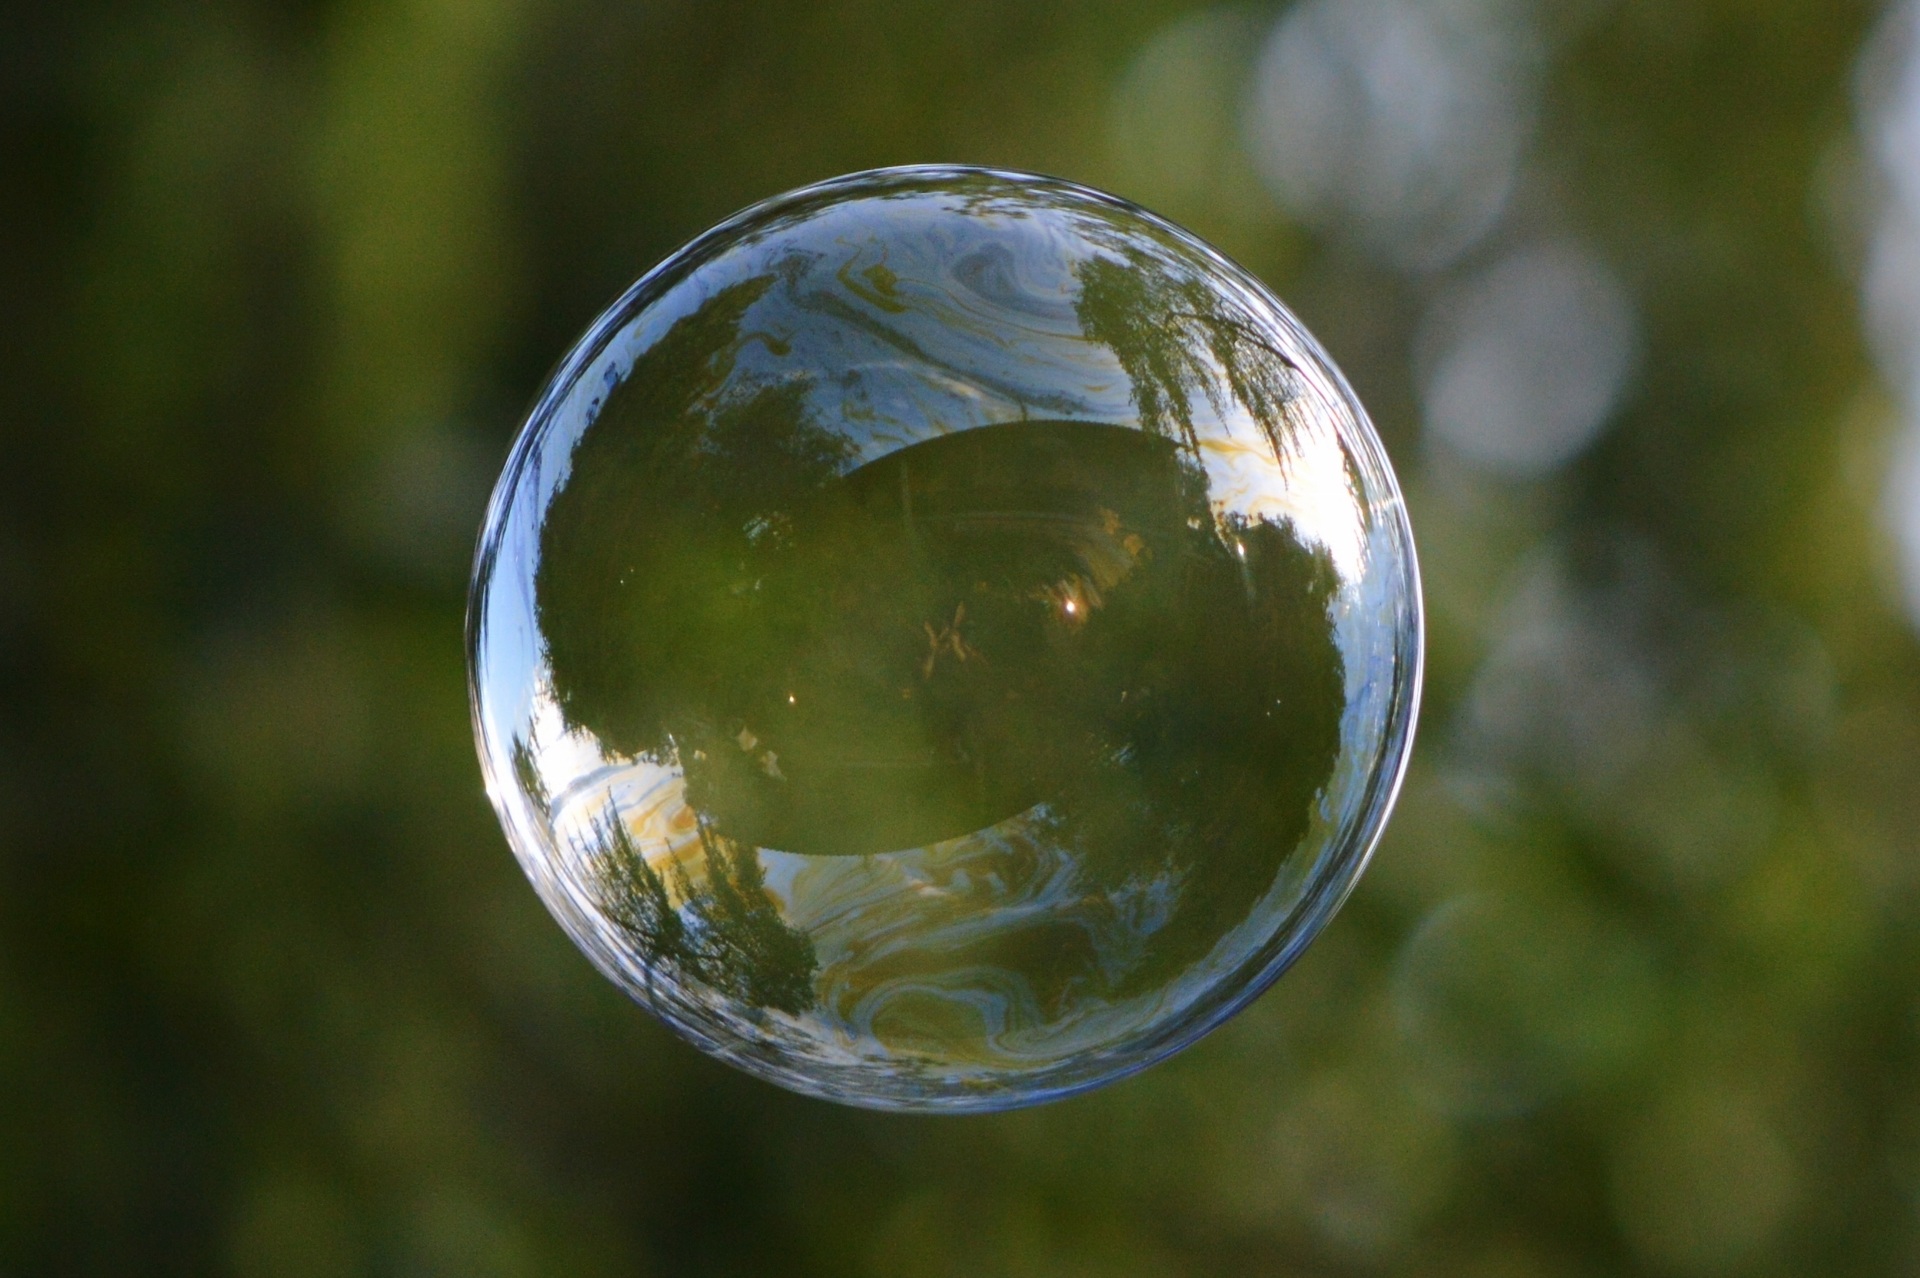
water, nature, grass, branch, drop, dew, light, photography, sunlight, leaf, glass, green, reflection, float, colorful, close up, ball, sphere, soap bubble, mirroring, macro photography, make soap bubbles, soapy water, liquid bubble